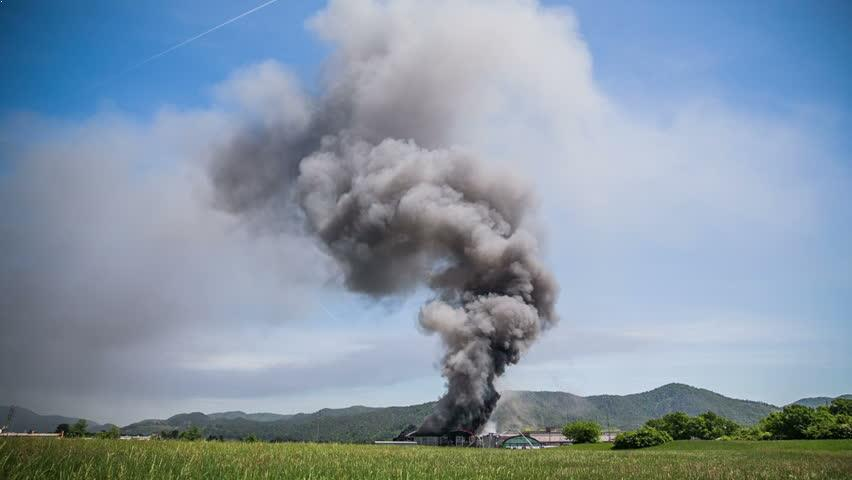
Fire: no
Smoke: yes